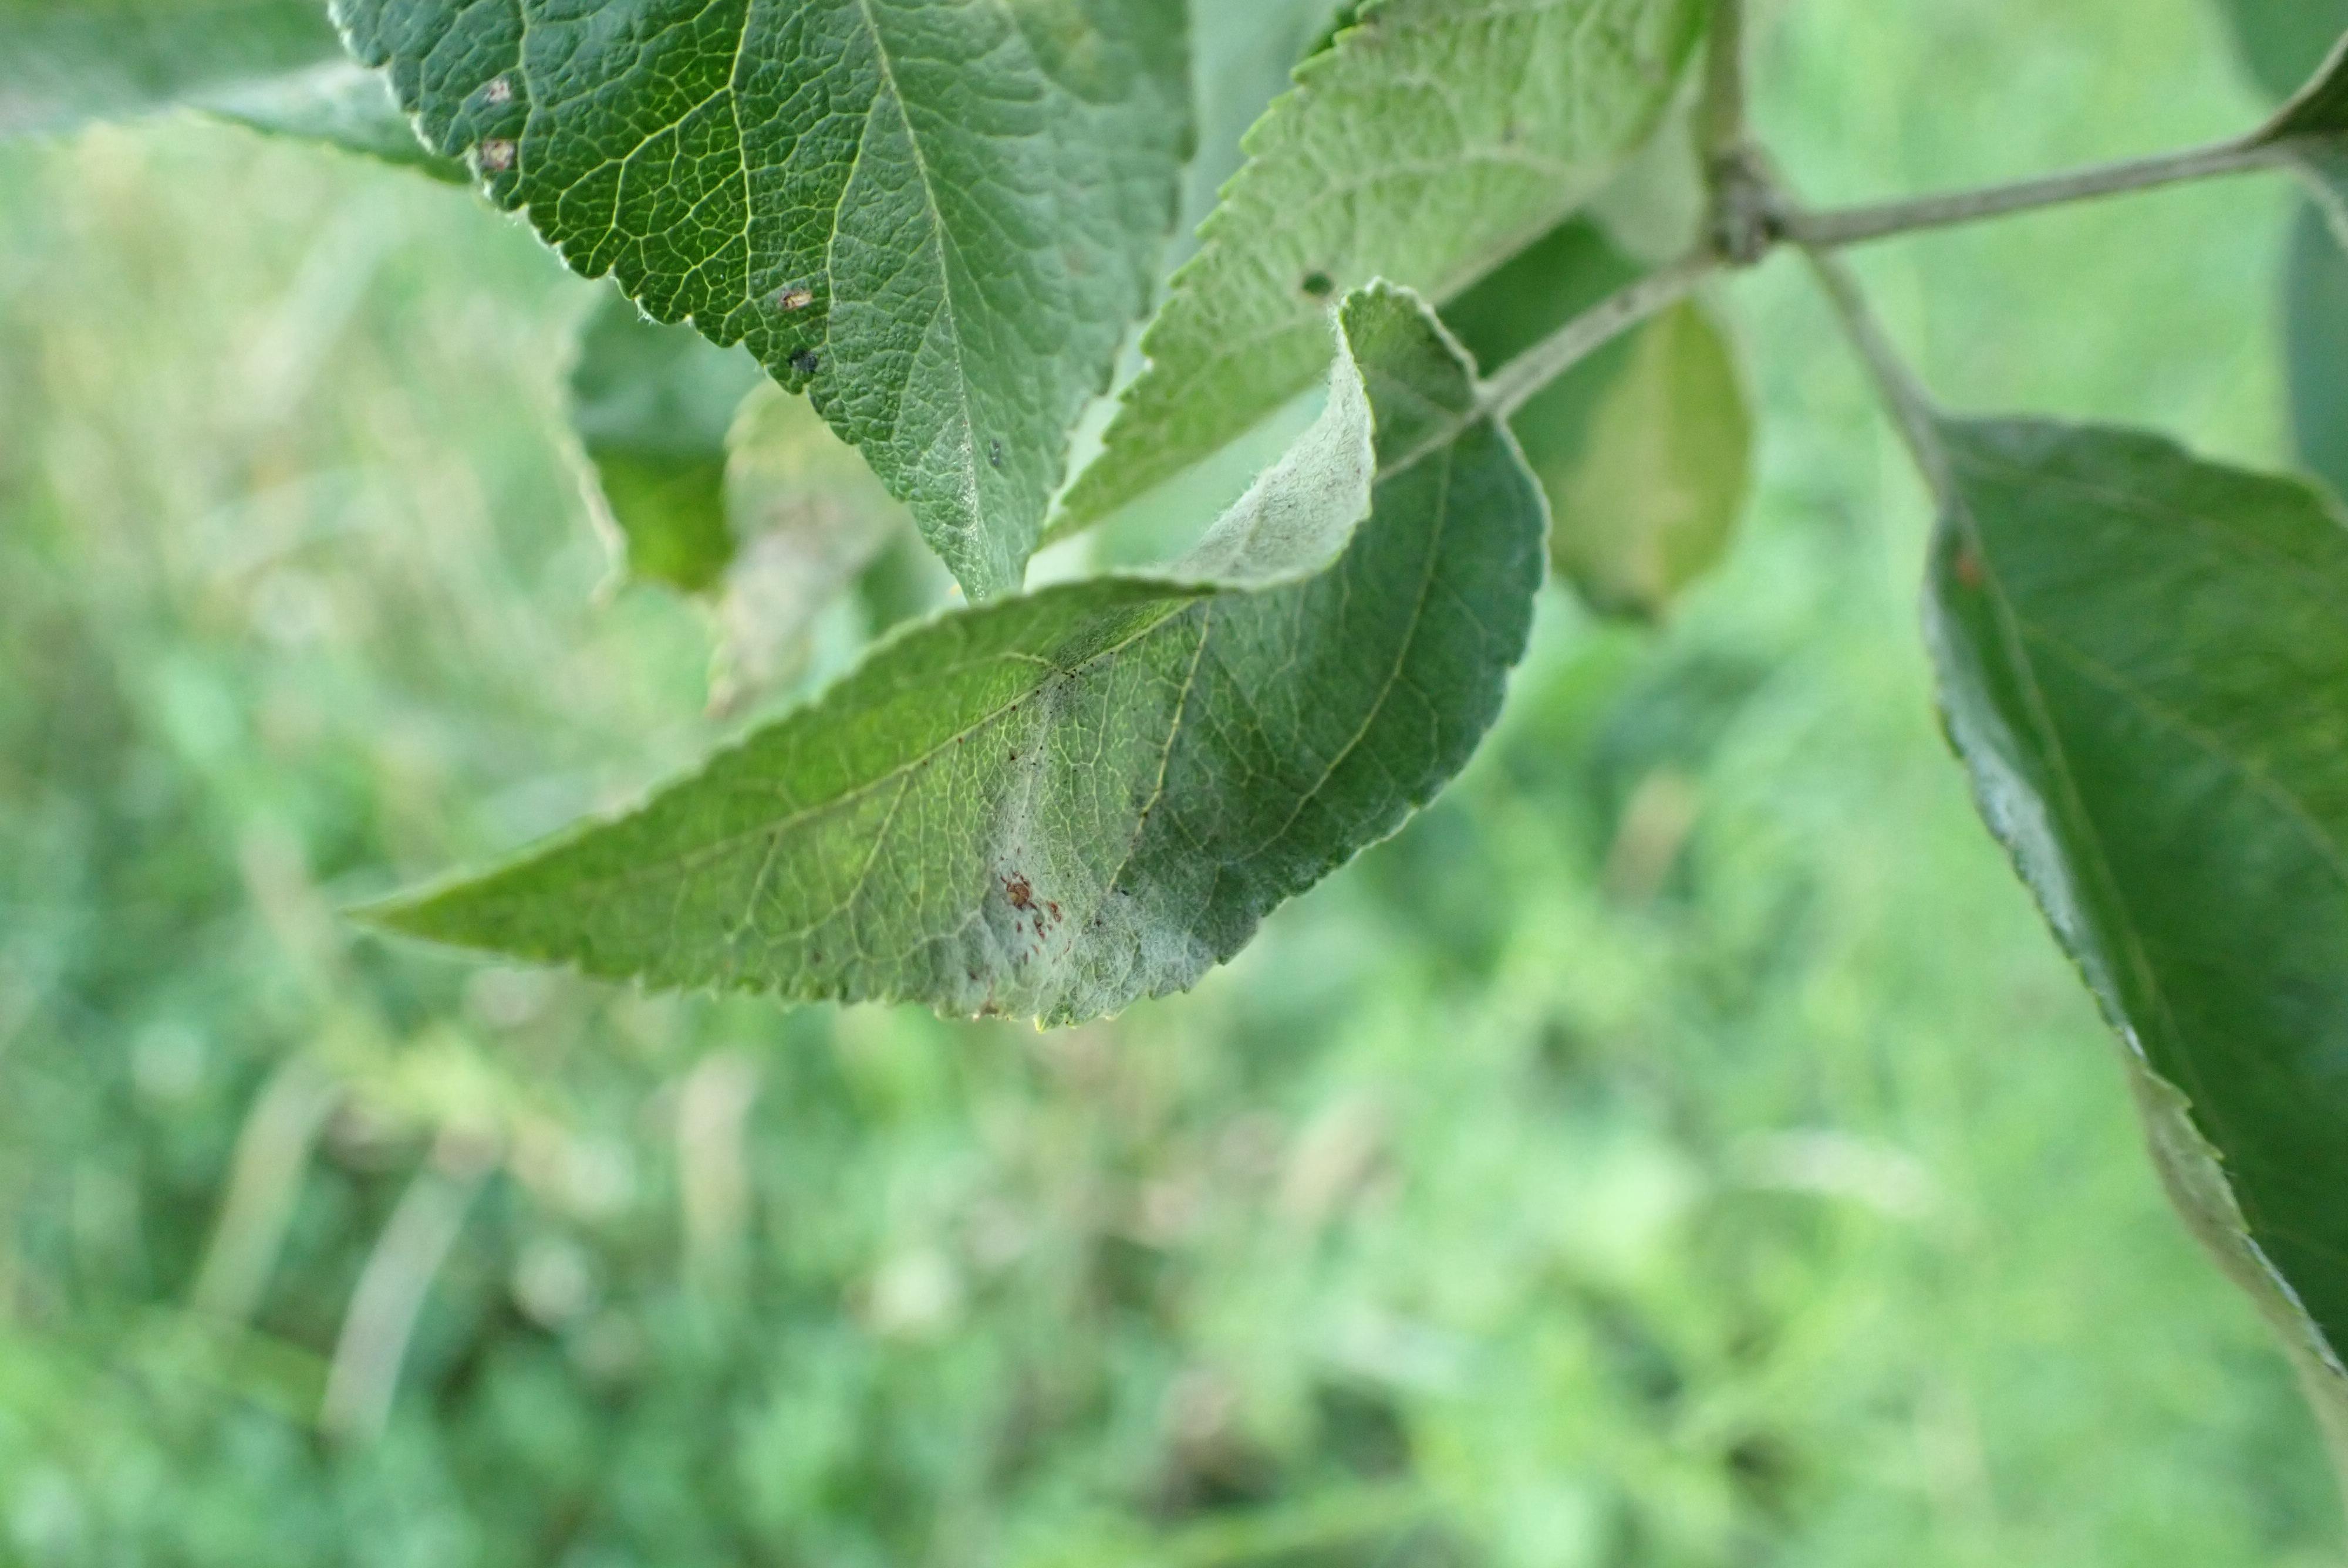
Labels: powdery_mildew